Margarita Zavala

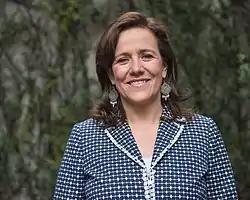
During the LIX Legislature.

Speculations surrounding Zavala's political career began after her husband's presidency ended. She was eyed as the possible leader of the National Action Party, as well as a potential presidential candidate in 2018, though in 2013 she declined both.